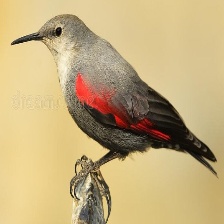
Species: WALL CREAPER
Scientific name: TICHODROMA MURARIA